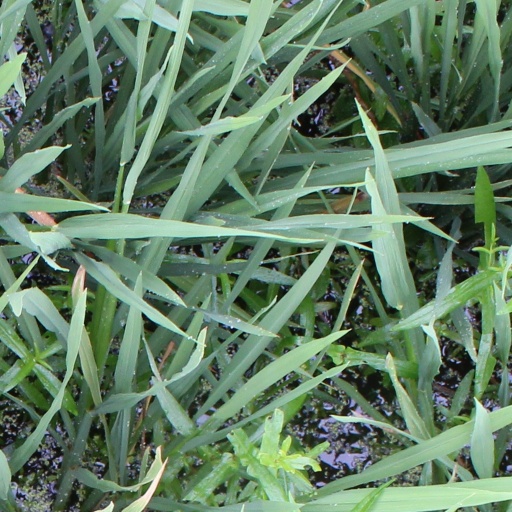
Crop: rice